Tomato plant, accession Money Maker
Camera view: vertical (180 deg); turntable rotation: 30 degrees
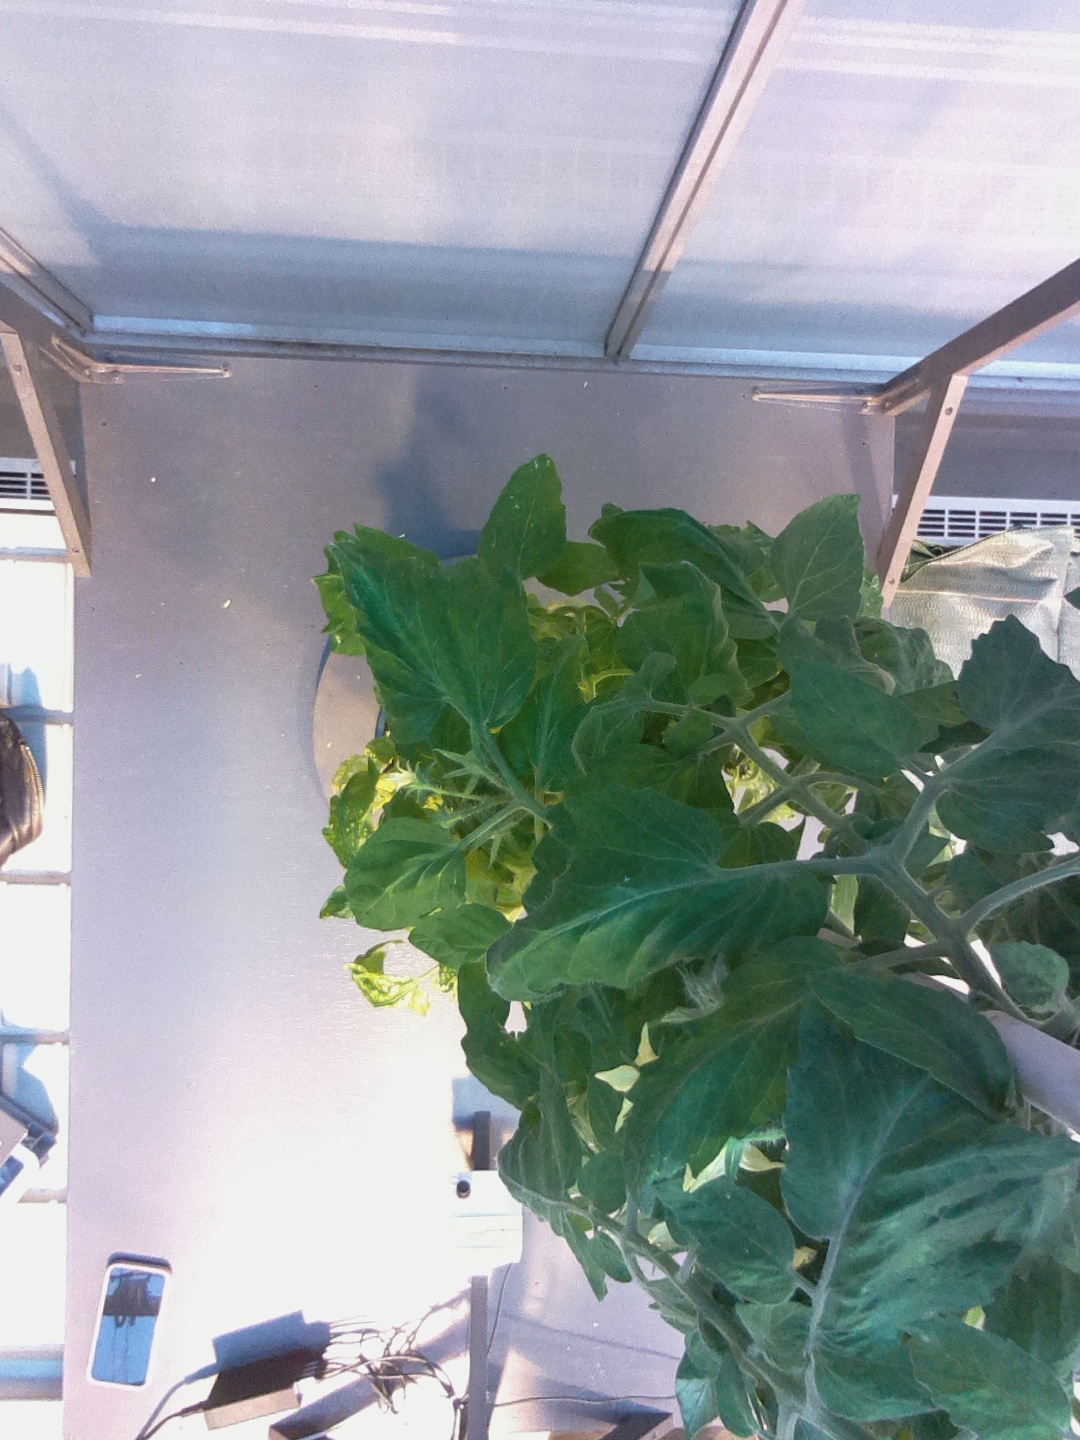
BBCH growth stage 67: Full flowering, 70%-80% of flowers open, more petals falling